Tachograph

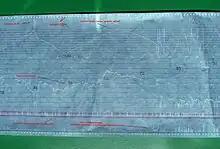
Data recording, (Hasler Bern RT-9) on tape, analog tachograph

Most tachographs produced prior to 1 May 2006 were of the analogue type. Later analogue tachograph head models are of a modular design, enabling the head to fit into a standard DIN slot in the vehicle dashboard. This would enable a relatively easy upgrade to the forthcoming digital models, which were manufactured to the same physical dimensions.